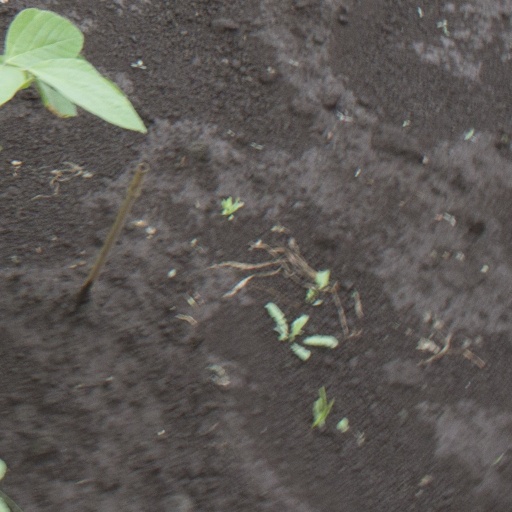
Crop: soybean